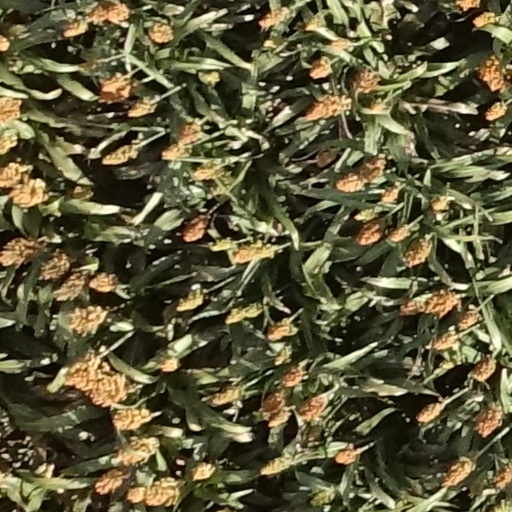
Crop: sorghum